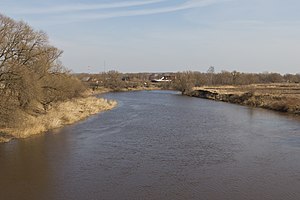
Serebrjanyje Prudy / Historie
Floden Osjotr ved Serebrjanyje Prudy
Serebrjanyje Prudy, er både navnet på by og en rajon.